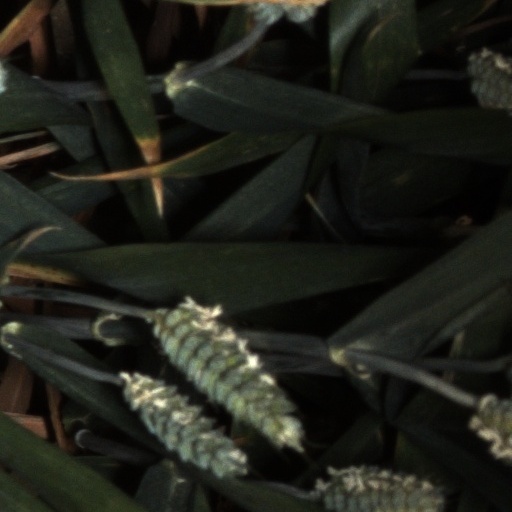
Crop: wheat